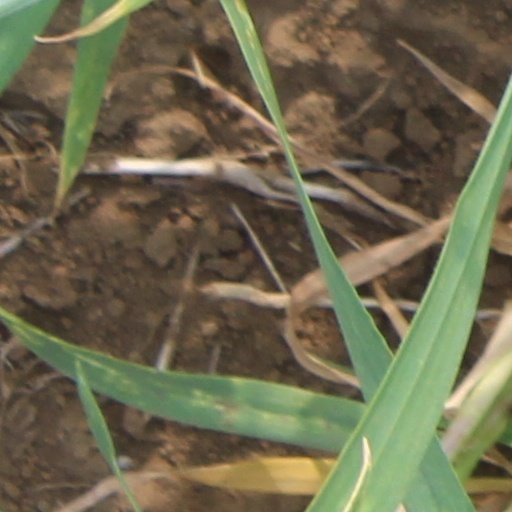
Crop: wheat